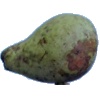
Label: Pear Stone 1